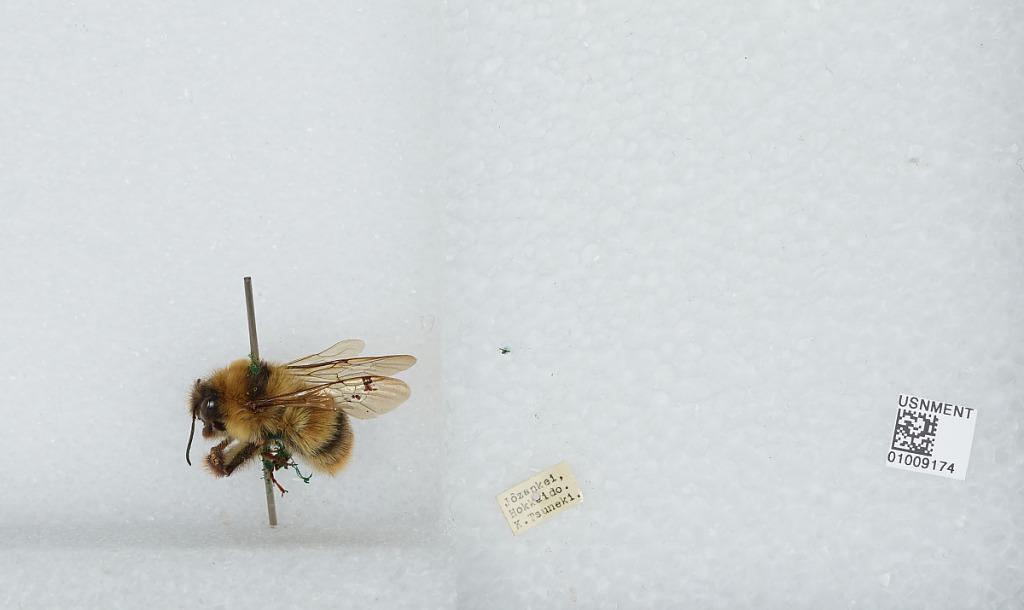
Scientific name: Bombus (Bombus) ignitus Smith
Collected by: K. Tsuneki
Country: Japan
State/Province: Hokkaido
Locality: Jozankei
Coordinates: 42.9692, 141.168